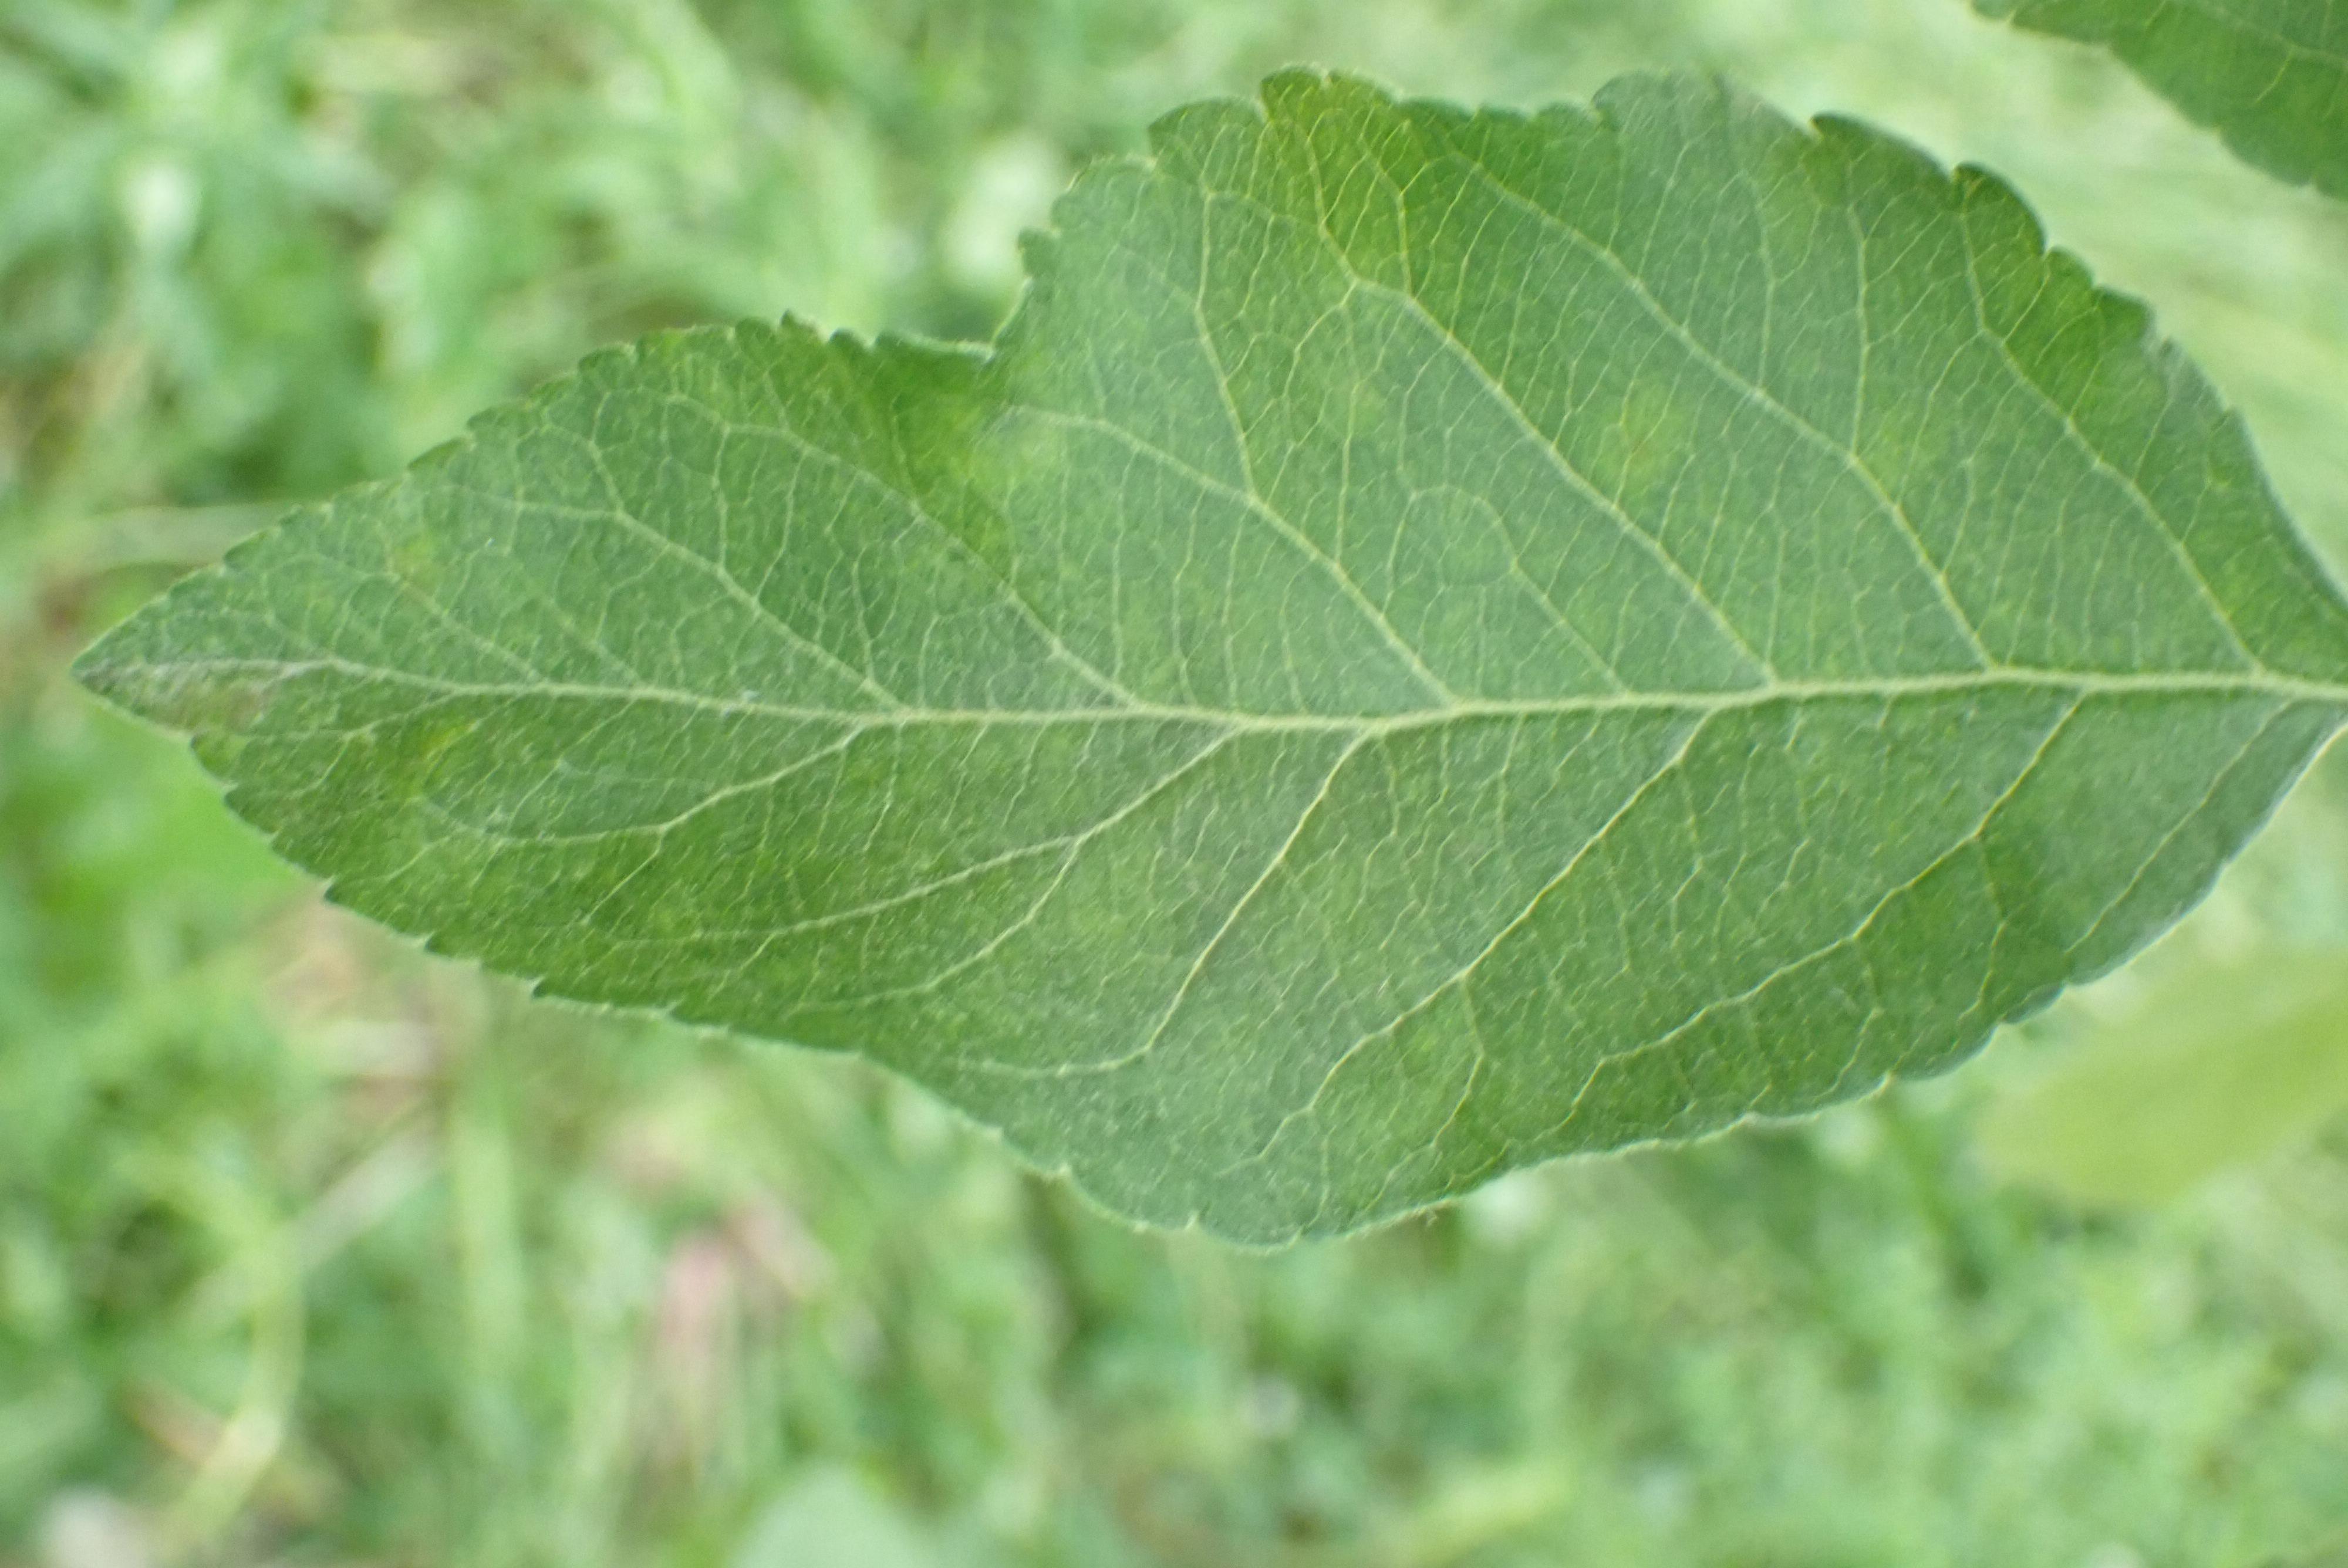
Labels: scab